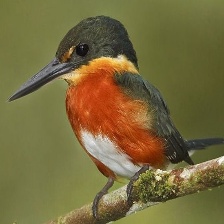
Species: PYGMY KINGFISHER
Scientific name: ISPIDINA PICTA